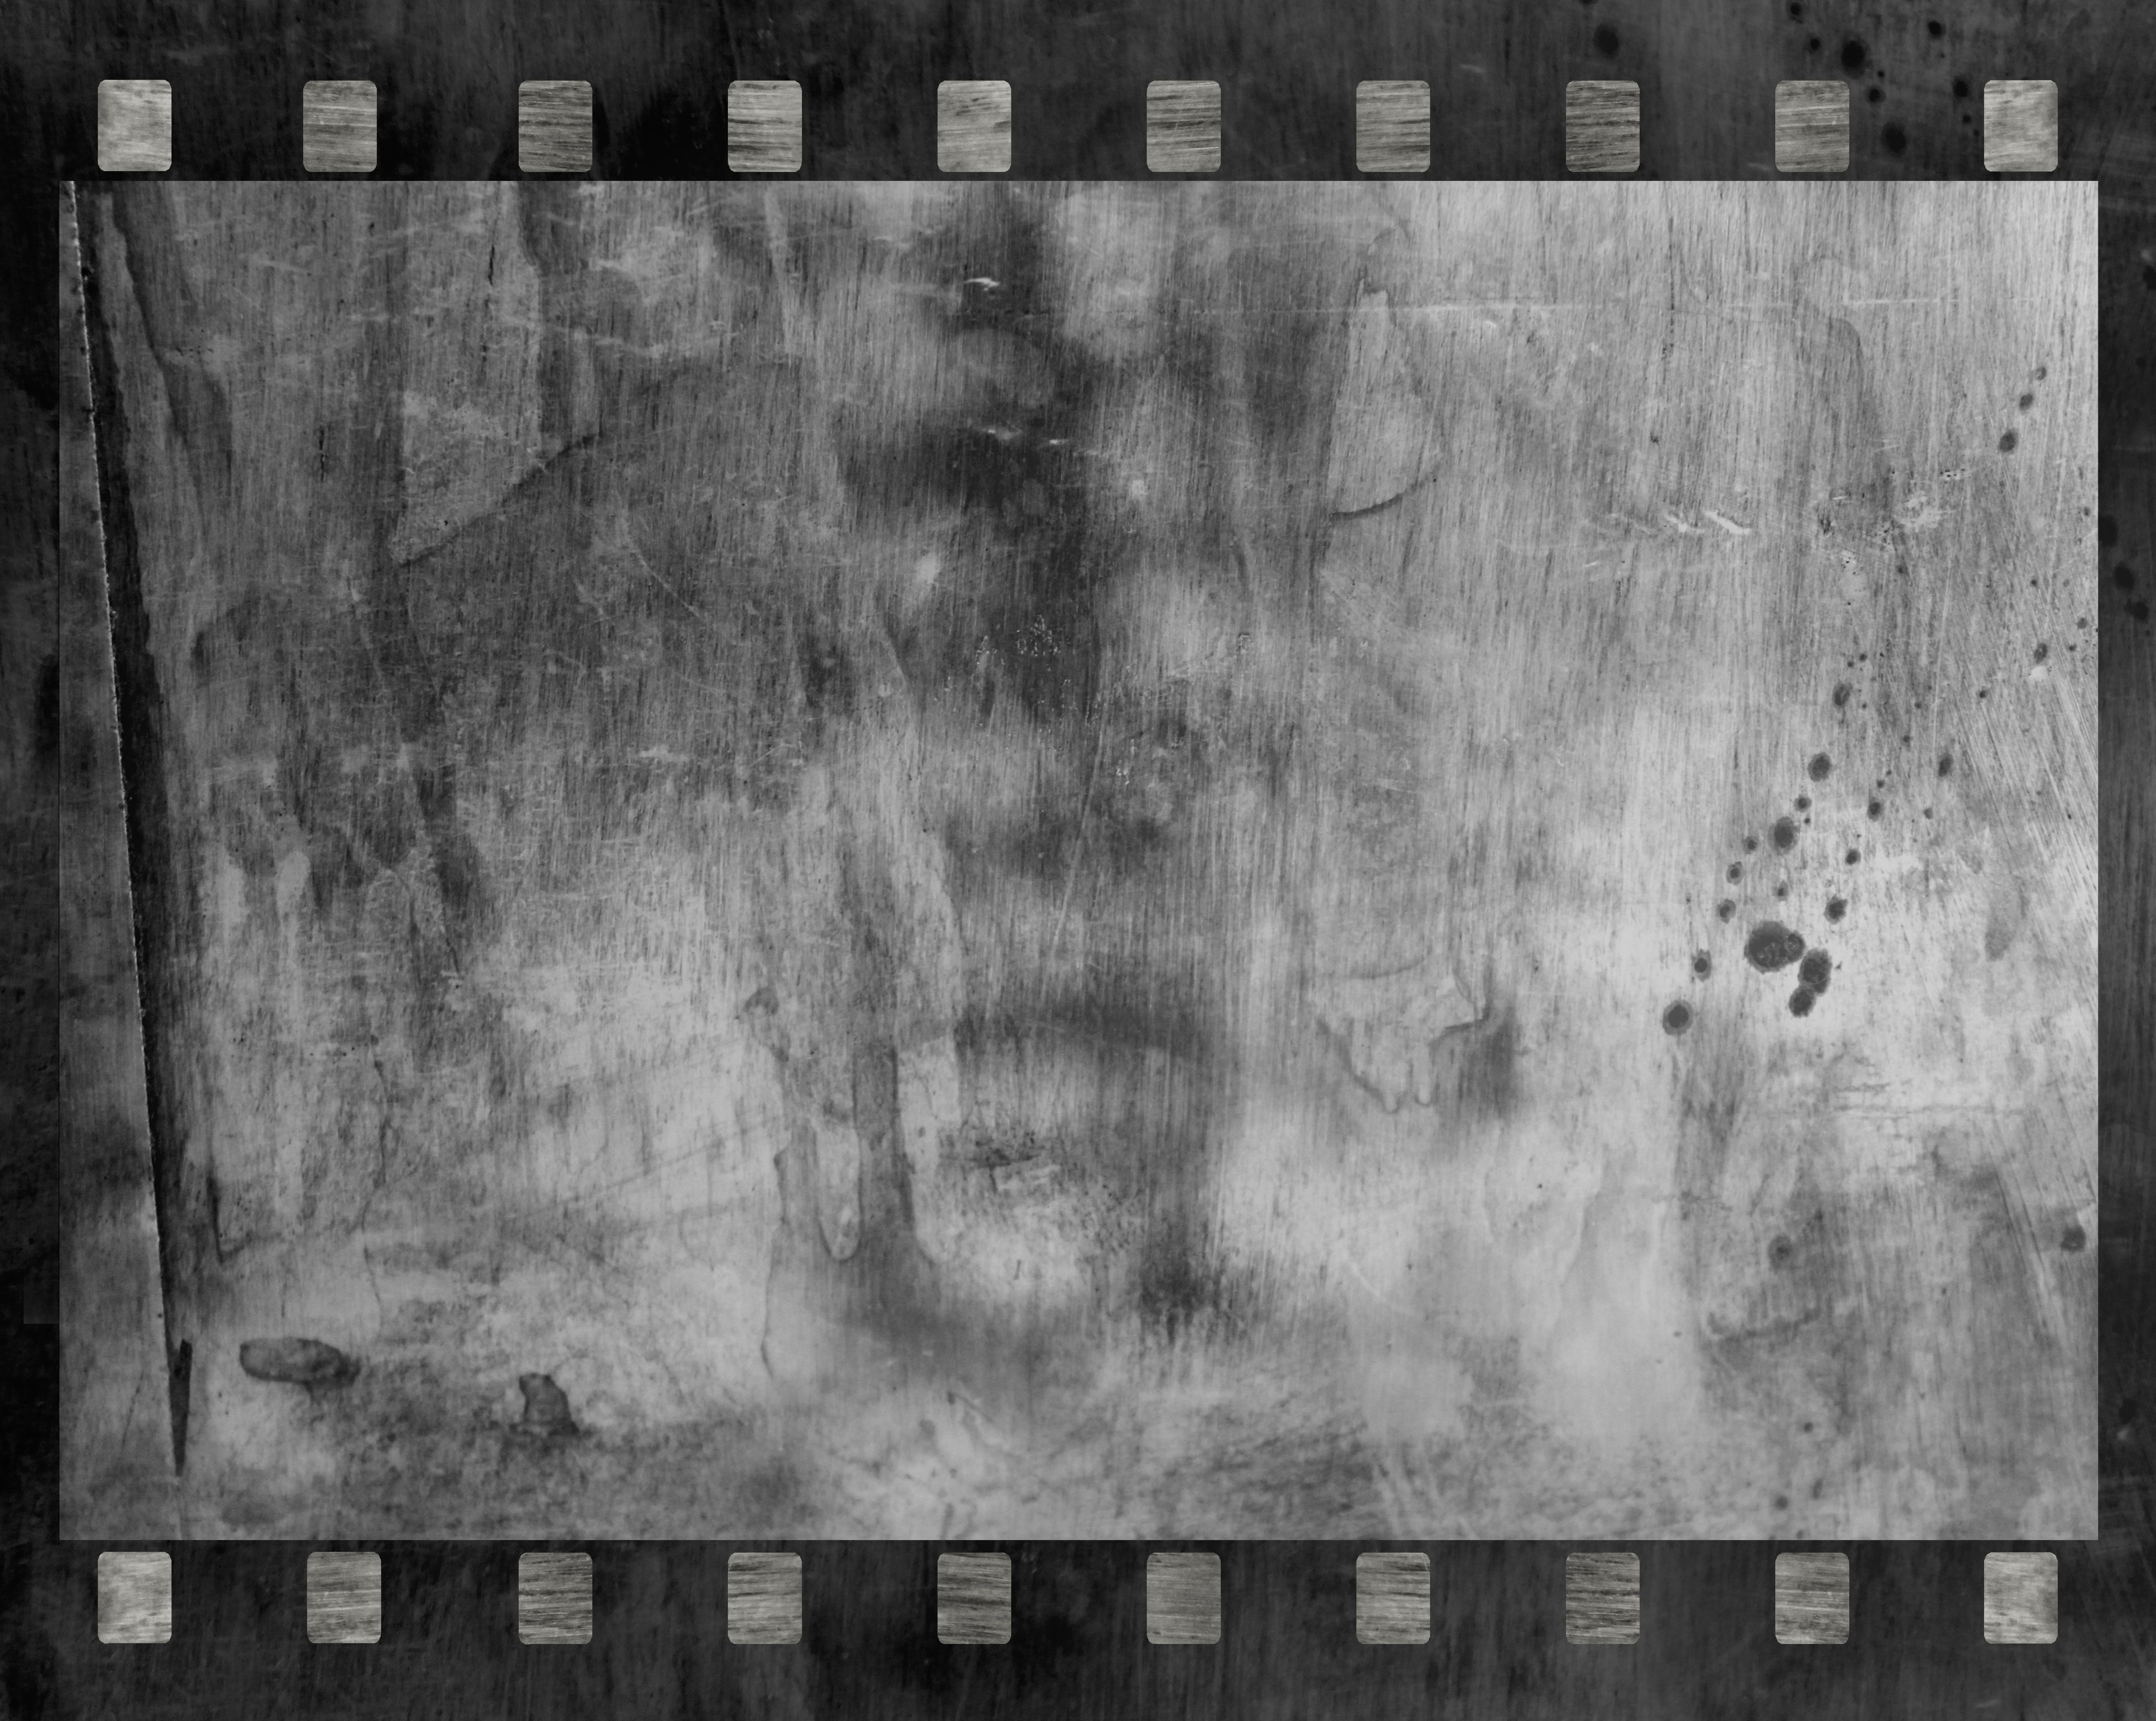
black and white, wood, white, texture, wall, film, grunge, black, monochrome, bw, blackandwhite, drawing, design, photograph, image, shape, monochrome photography